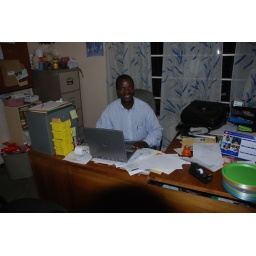
Major Mereke using his laptop donated by Amphora Research Systems sitting in his office at the Chidamoyo Christian Hospital.